Germany–Israel relations

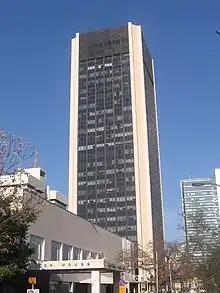
German Embassy, Tel Aviv

Germany is represented in Israel through its embassy in Tel Aviv and honorary consuls in Eilat and Haifa. Israel is represented in Germany through its embassy in Berlin and its Consulate-General in Munich. Both countries are full members of the Organisation for Economic Co-operation and Development and the Union for the Mediterranean.